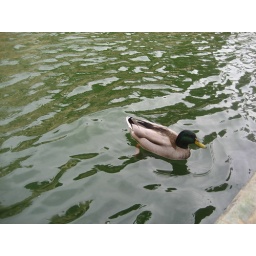
duck in the water